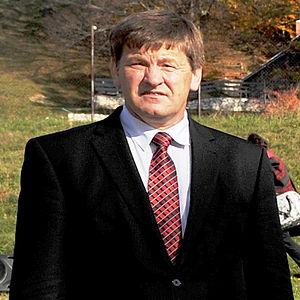
Franc Bogovič, né le 2 février 1963 à Senovo, est un homme politique slovène, membre du Parlement européen depuis mai 2014.